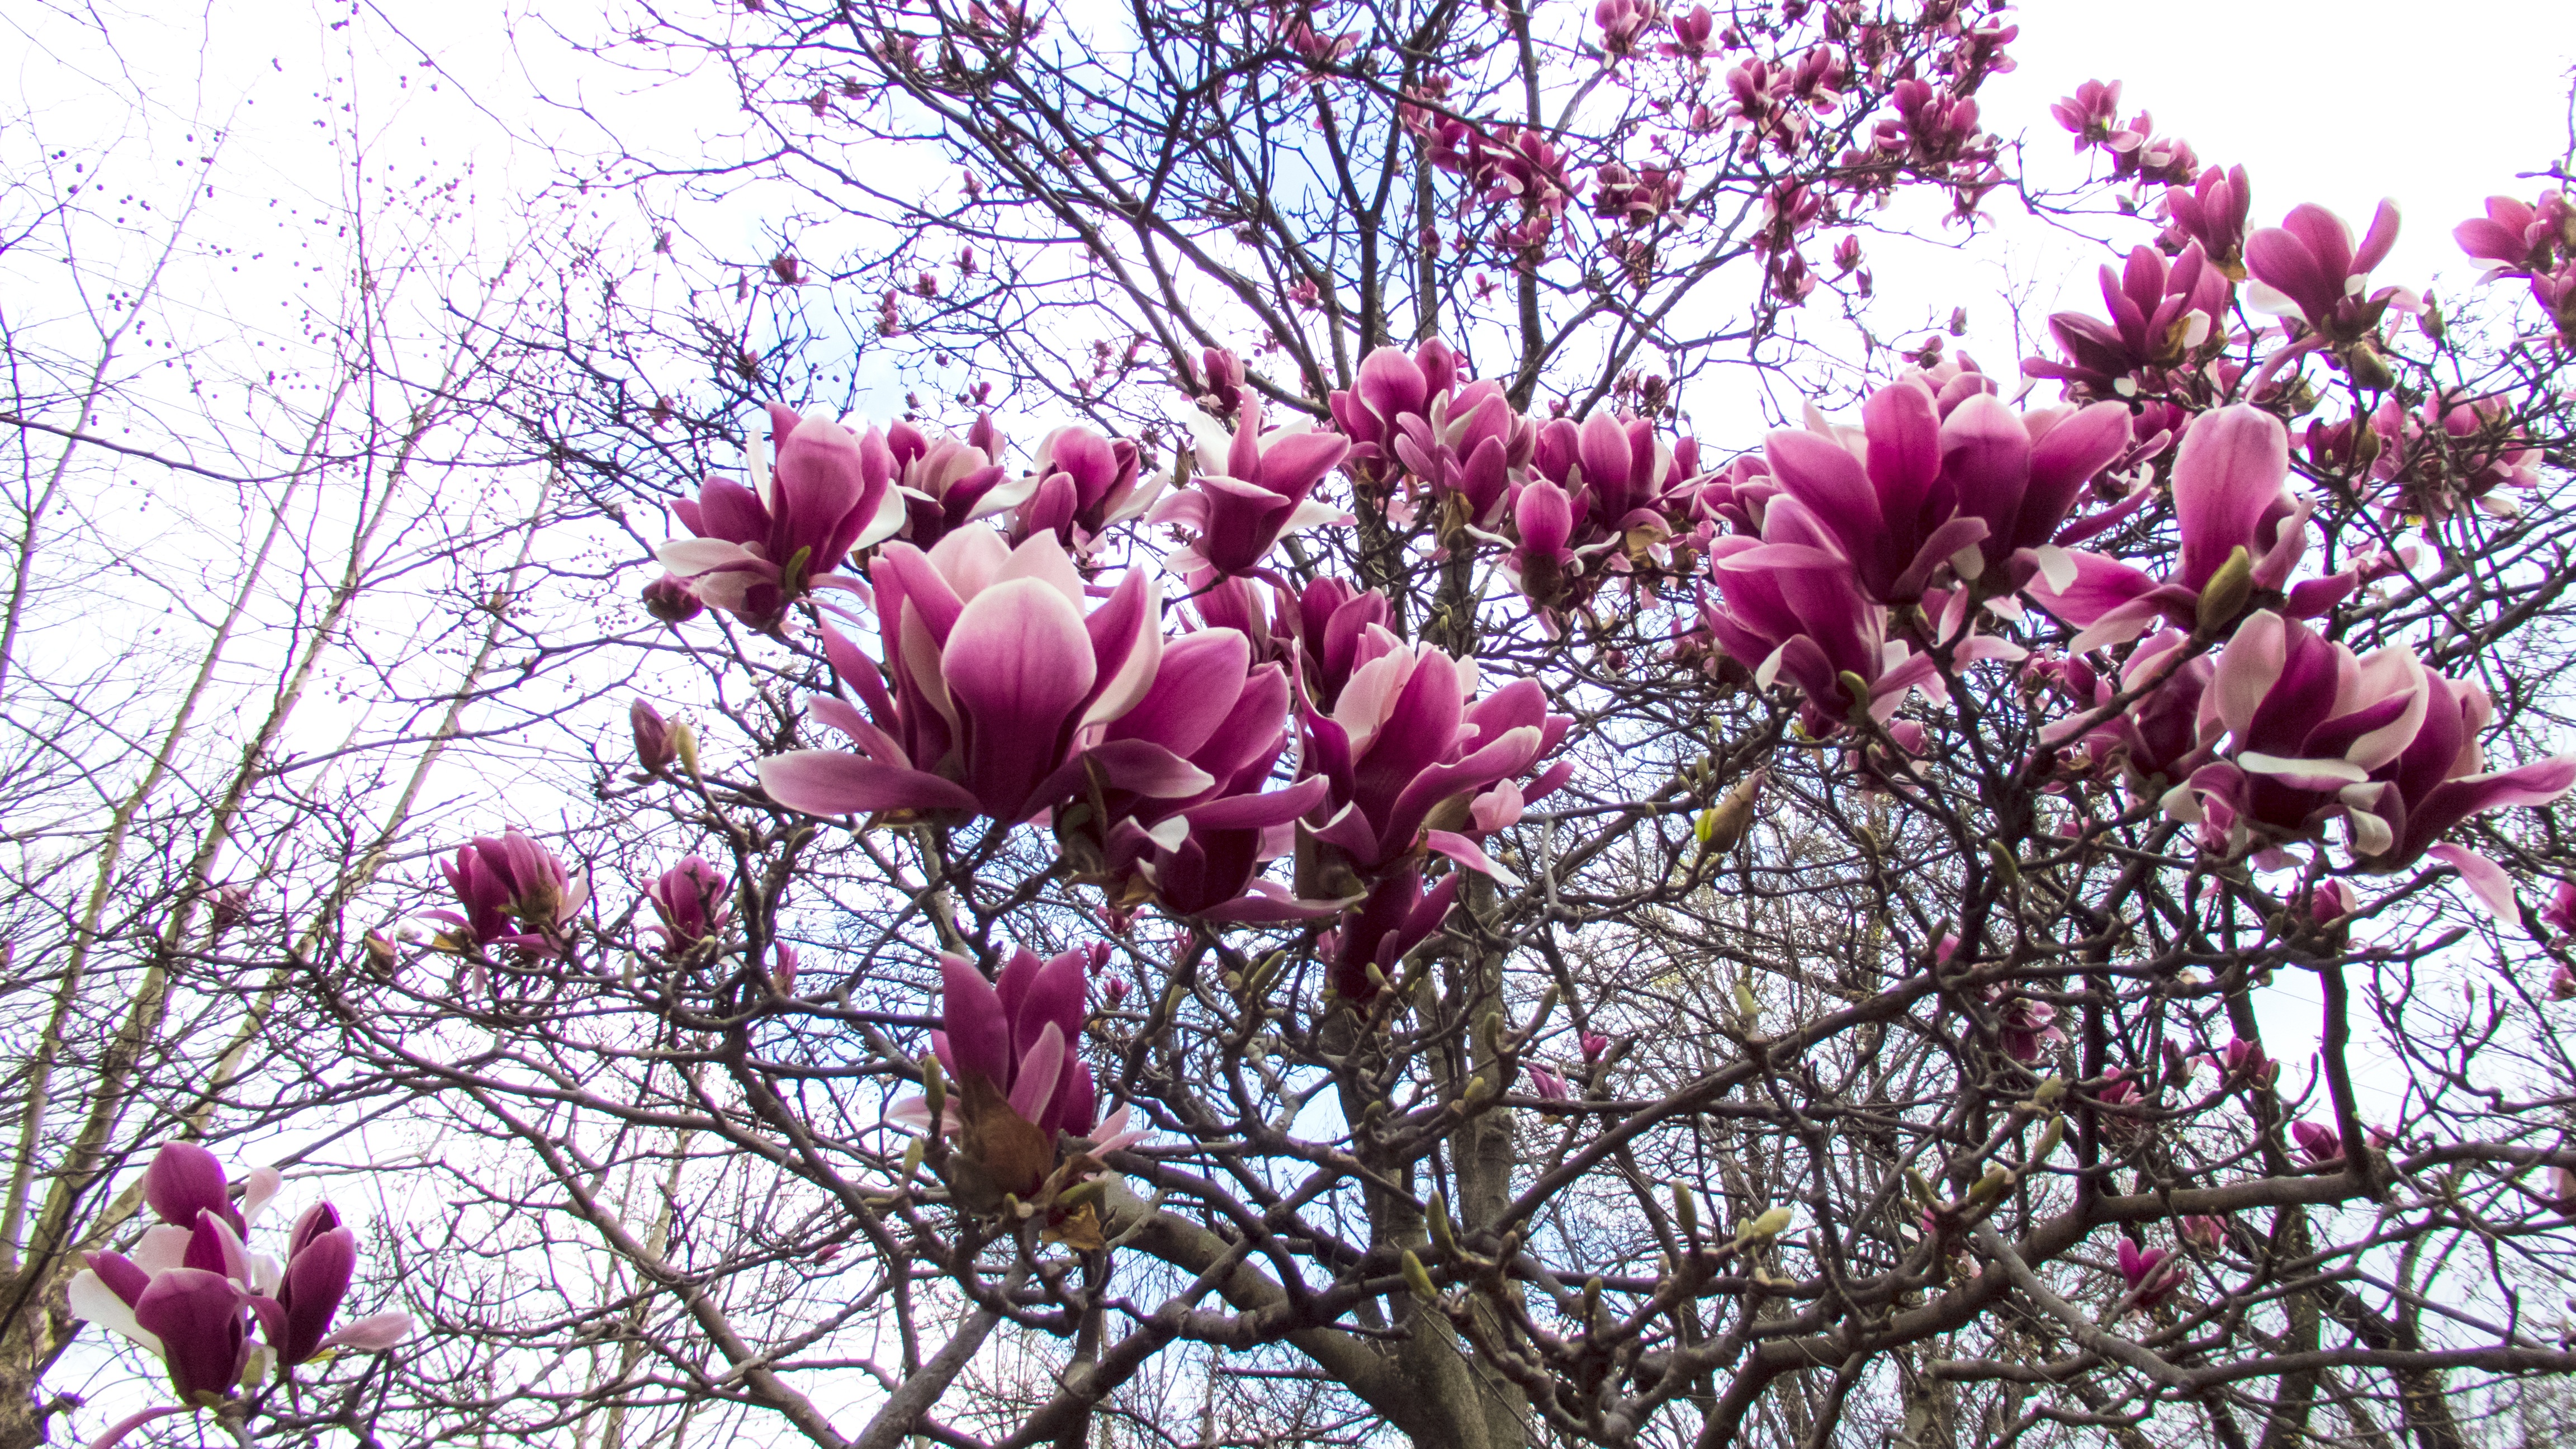
branch, blossom, plant, flower, petal, spring, produce, botany, flora, shrub, magnolia, spring flowers, flowering plant, land plant, magnolia family